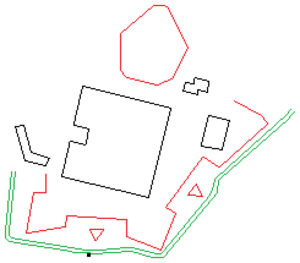
Citadelle de Liege en 1978. Lègende: Noir: hospital.
La Citadelle de Liège était une citadelle de la ville belge de Liège. La citadelle était située sur une colline surplombant le Nord de la ville dans le quartier de Sainte-Walburge.